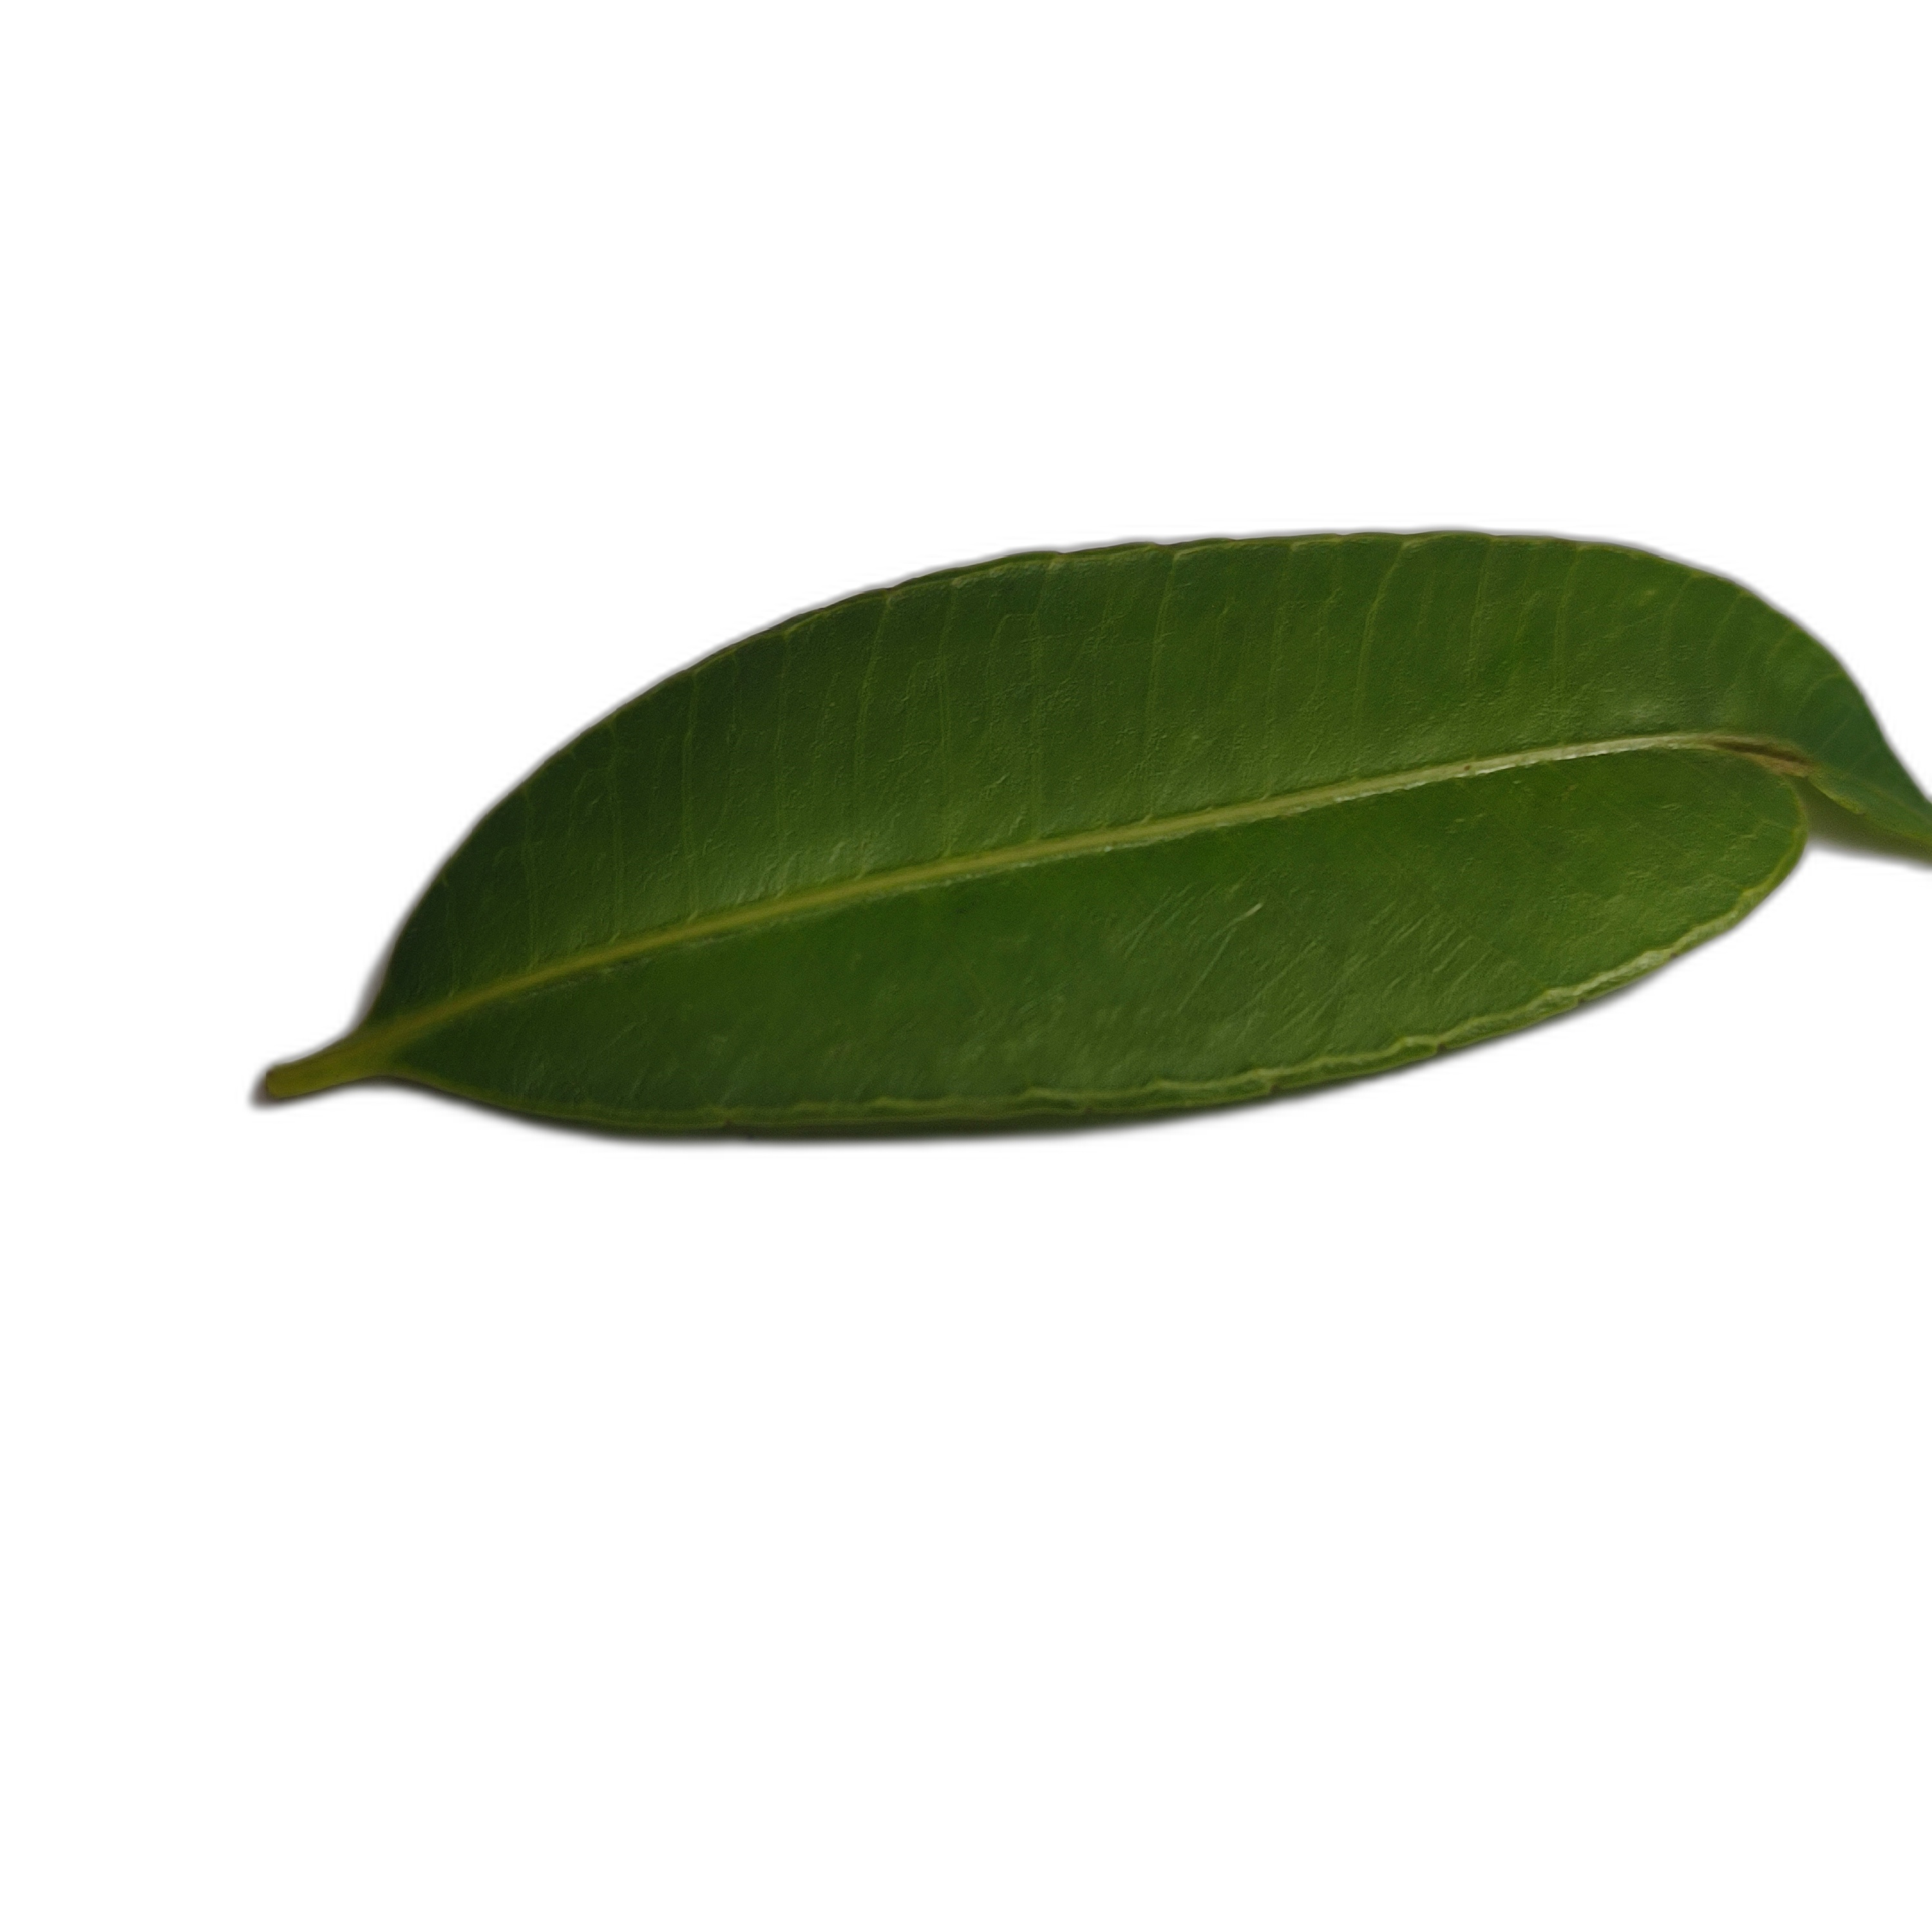
Label: healthy